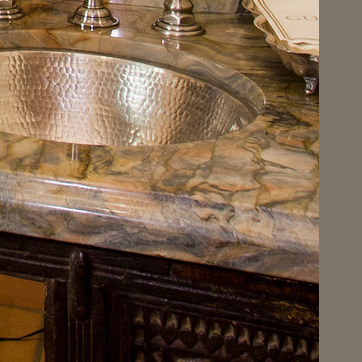
Material: polishedstone